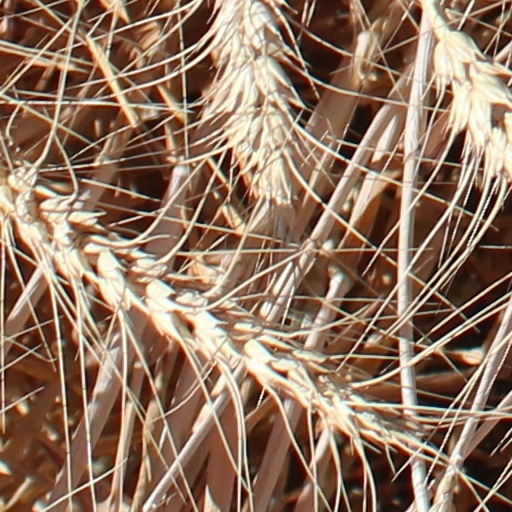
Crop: wheat